Arctic Cordillera

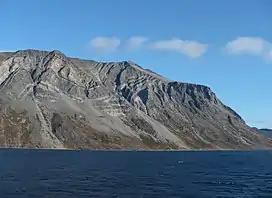
Folded rock in the Torngat Mountains

The northern portion of the Arctic Cordillera was uplifted during the Innuitian orogeny when the North American Plate moved northward during the mid-Mesozoic. It contains igneous and metamorphic rocks, but for the most part is composed of sedimentary rocks. Mountains on Axel Heiberg Island consist mainly of long ridges of folded mid-Mesozoic and Palaeozoic strata with minor igneous intrusions.